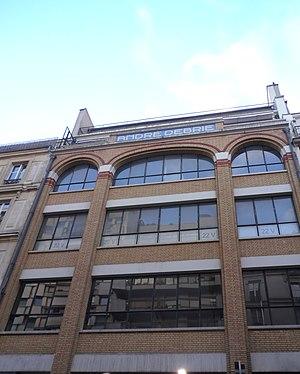
André Victor Léon Clément Debrie, né le 28 janvier 1891 et mort le 28 mai 1967, est un entrepreneur français.
La rue Saint-Maur est une voie des 10ᵉ et 11ᵉ arrondissements de Paris, en France.